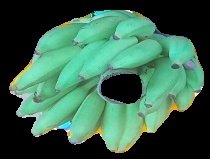
Variety: elakki-bale
Grade: grade2